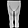
Label: Trouser